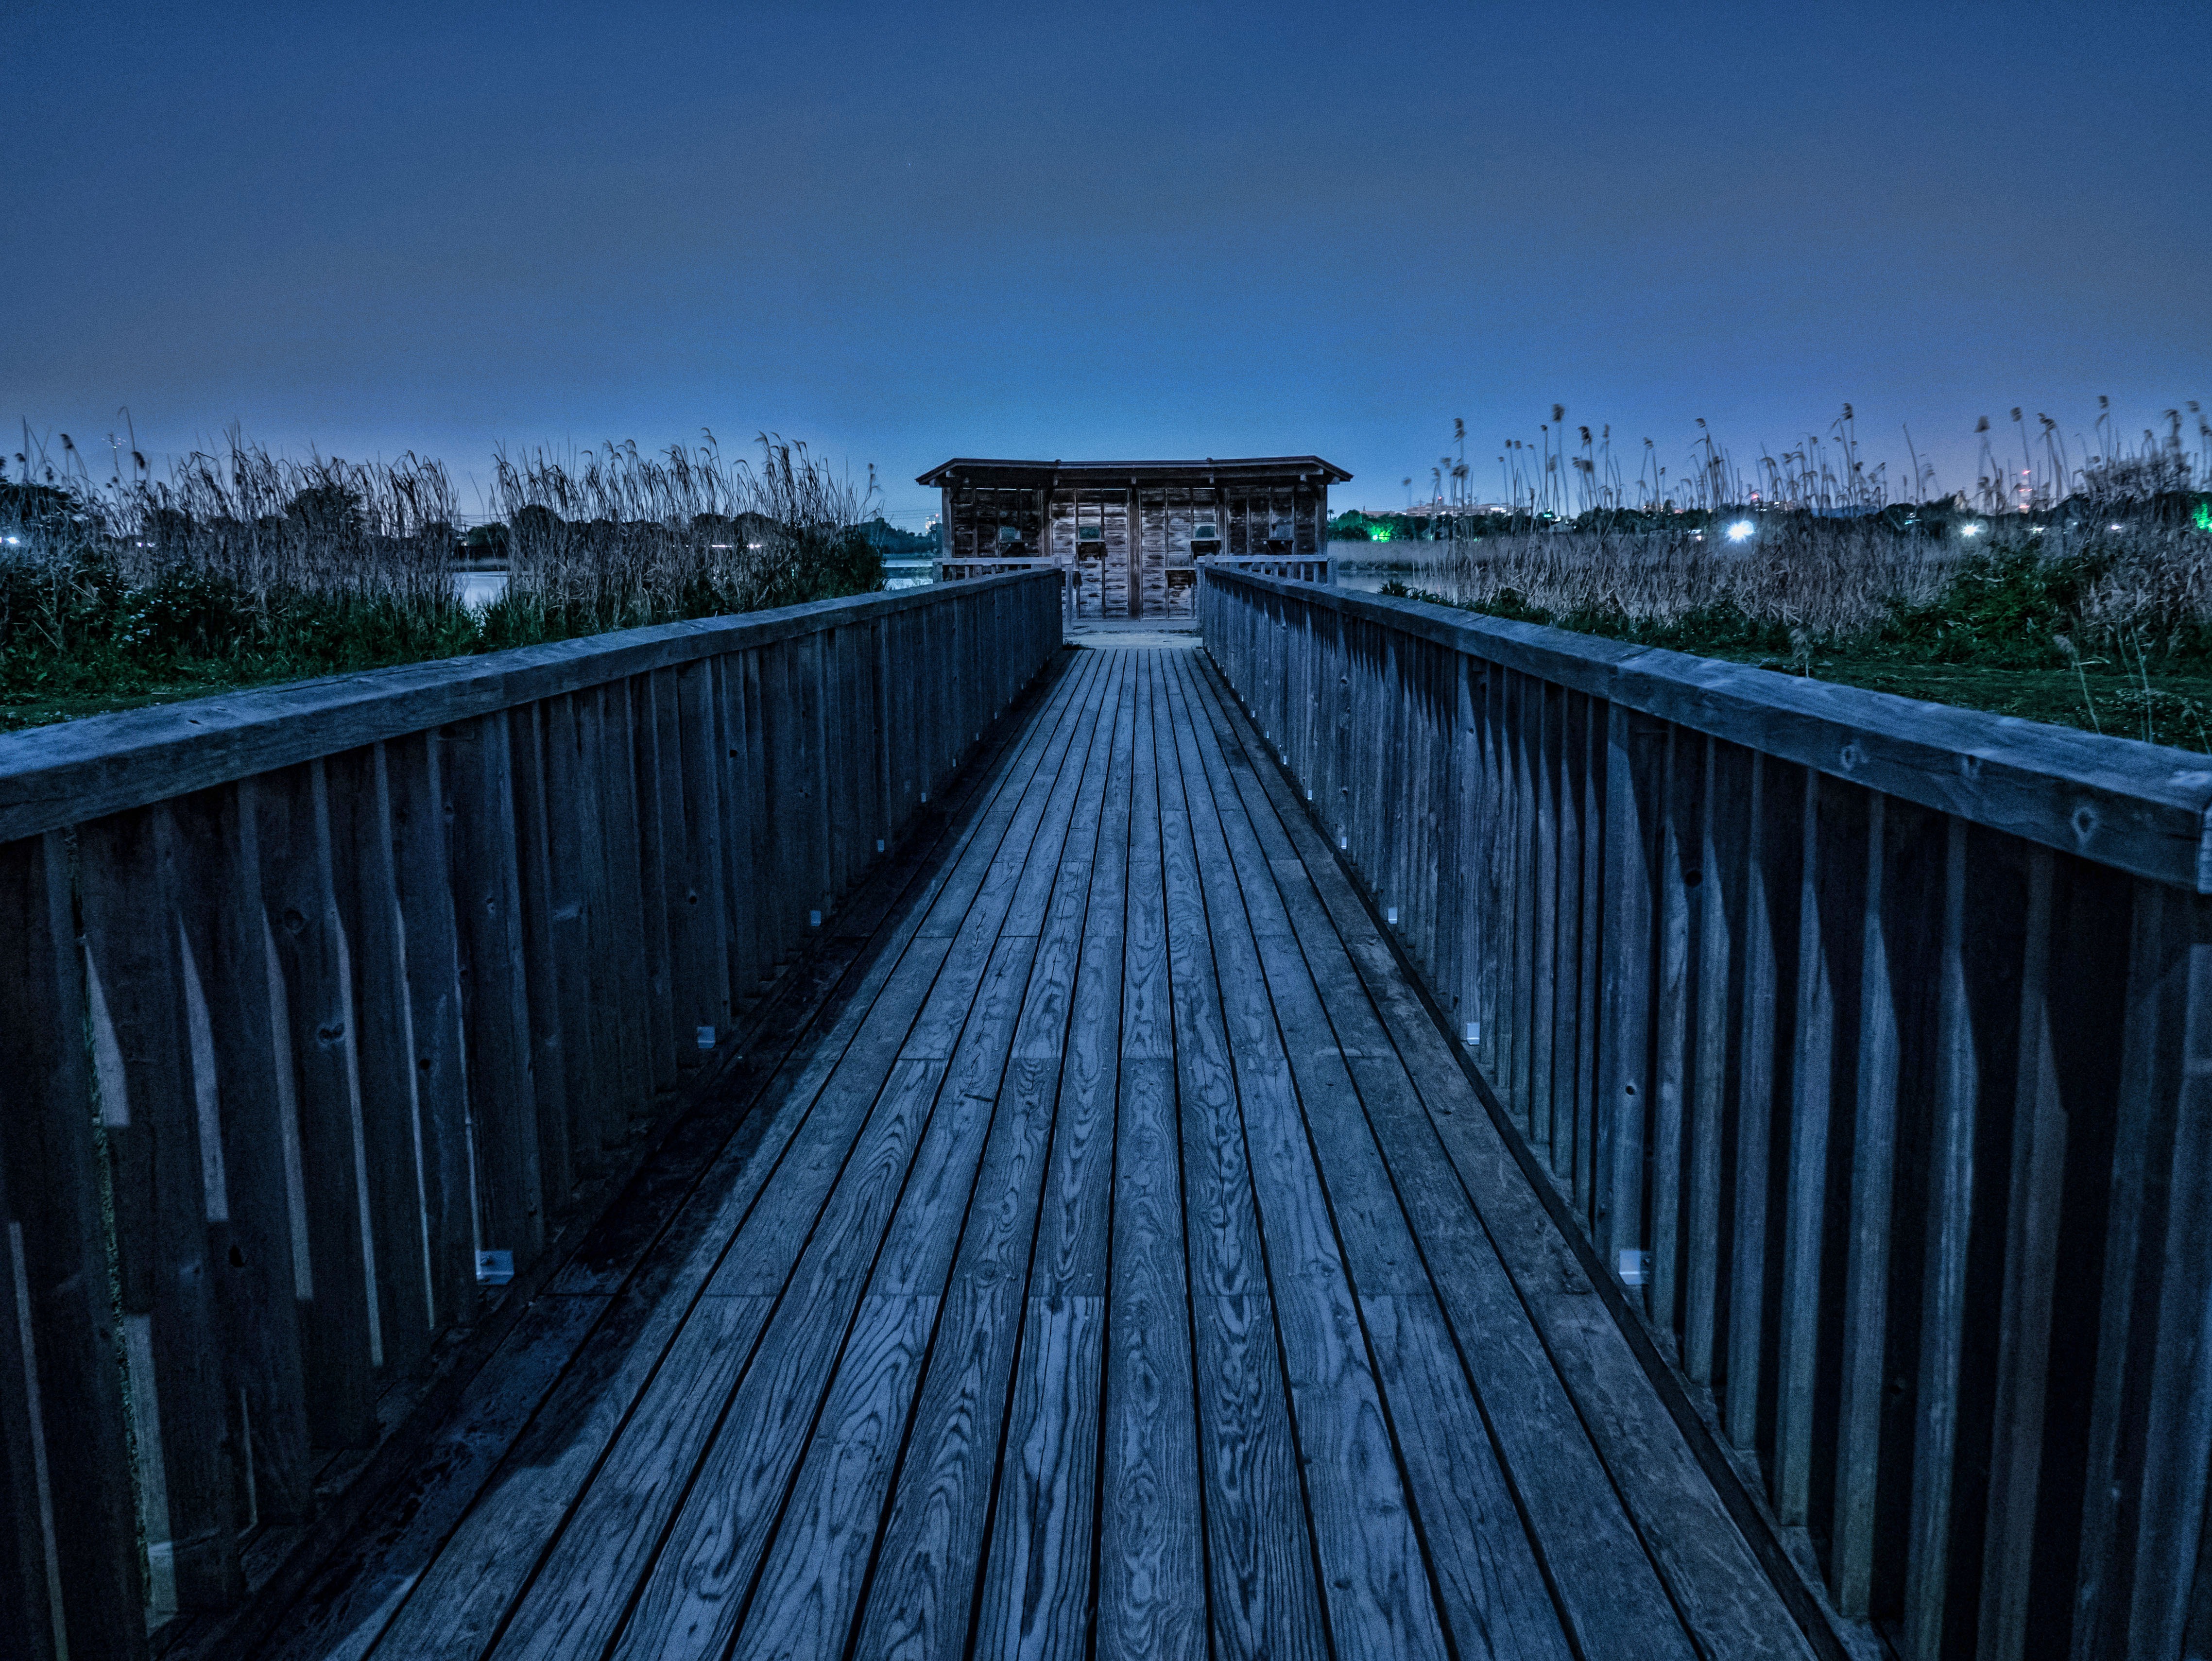
road, bridge, night, sunlight, cityscape, line, reflection, blue, japan, kumamoto, nonbuilding structure